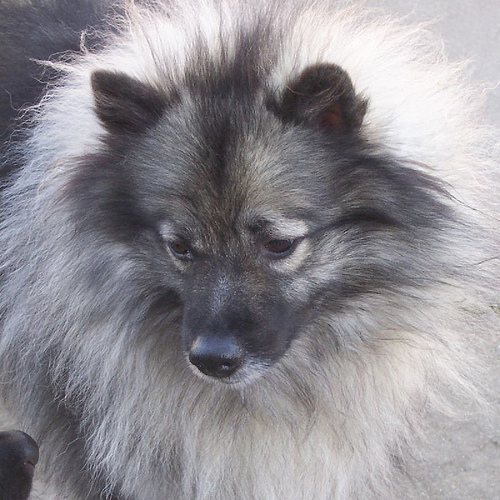
Animal: dog
Breed: keeshond